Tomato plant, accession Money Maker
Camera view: tilt-top (135 deg); turntable rotation: 120 degrees
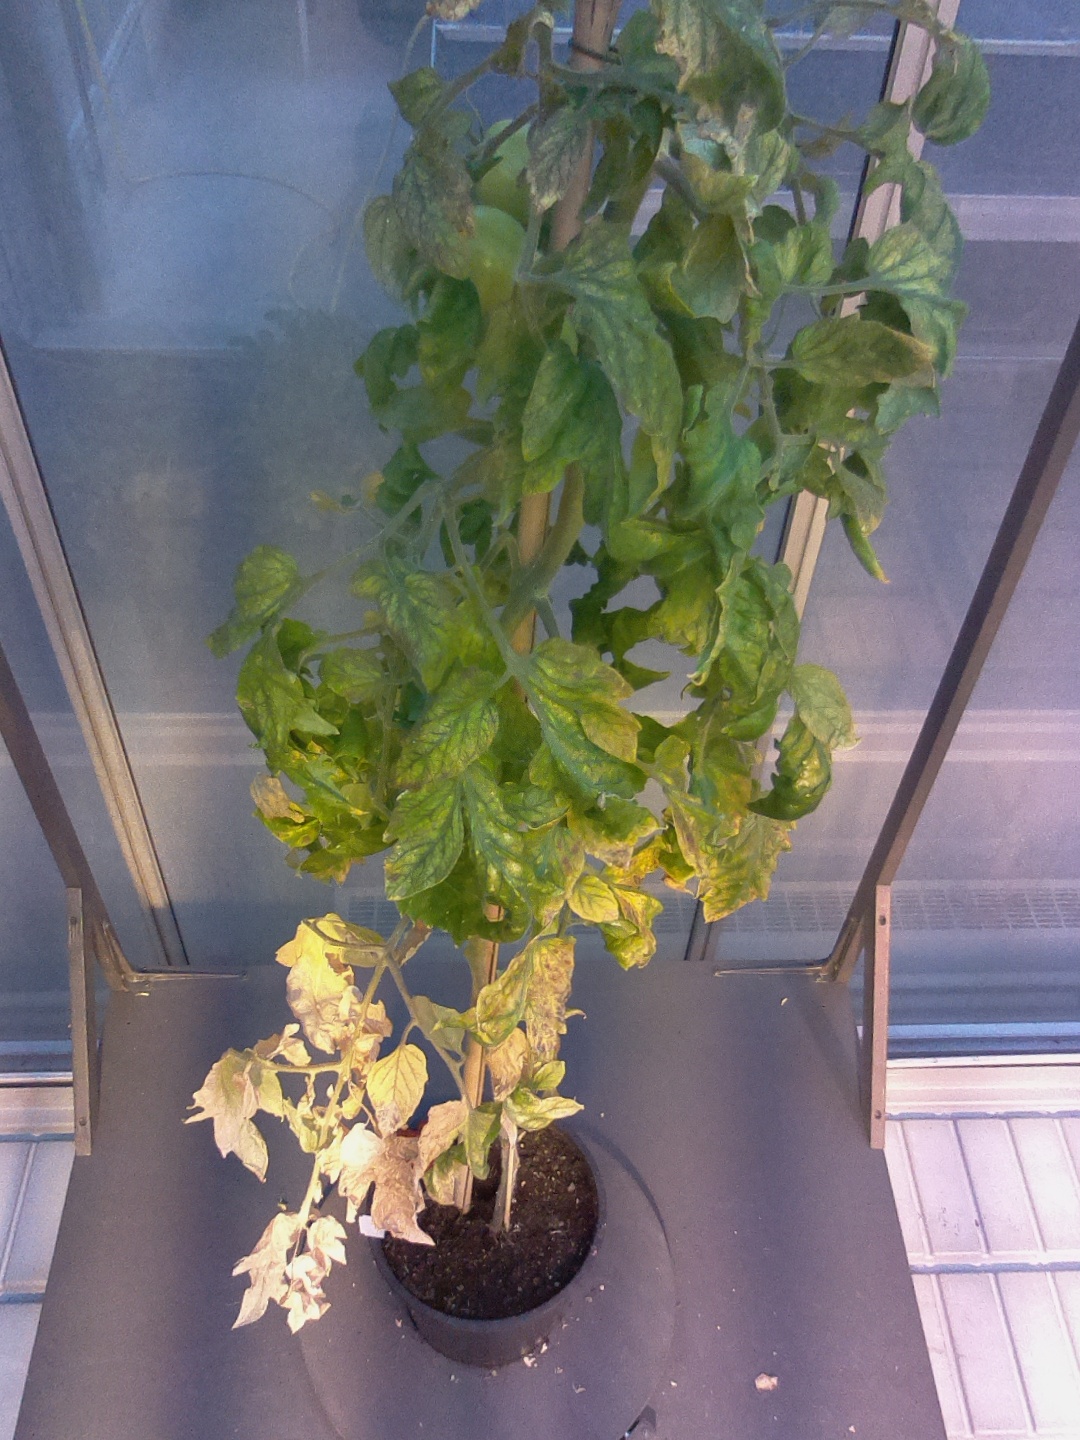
BBCH growth stage 79: 90% -100% of final fruit size